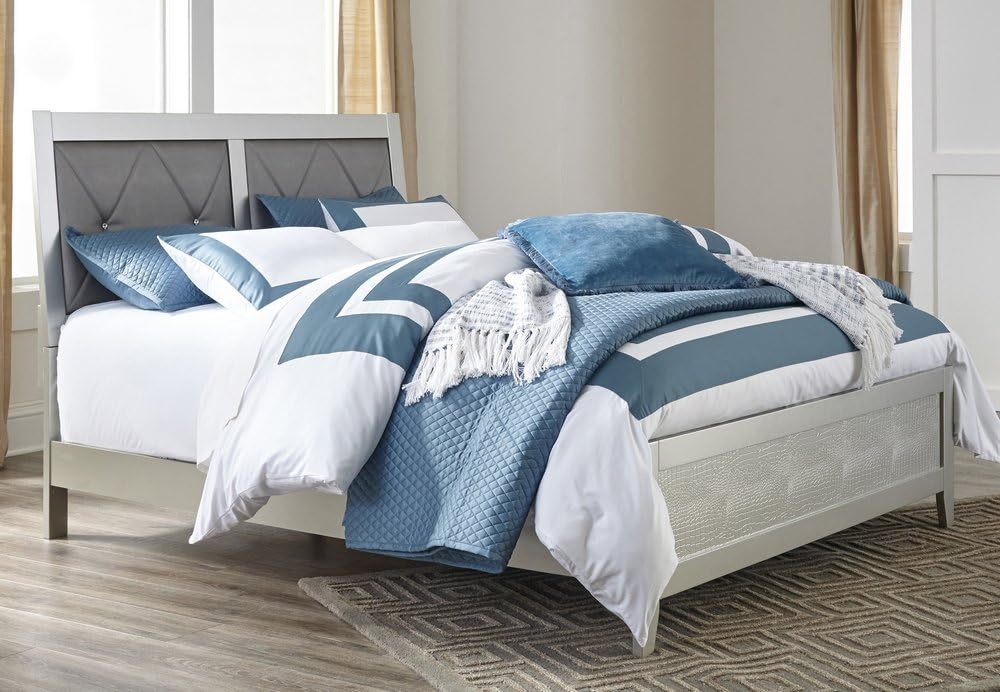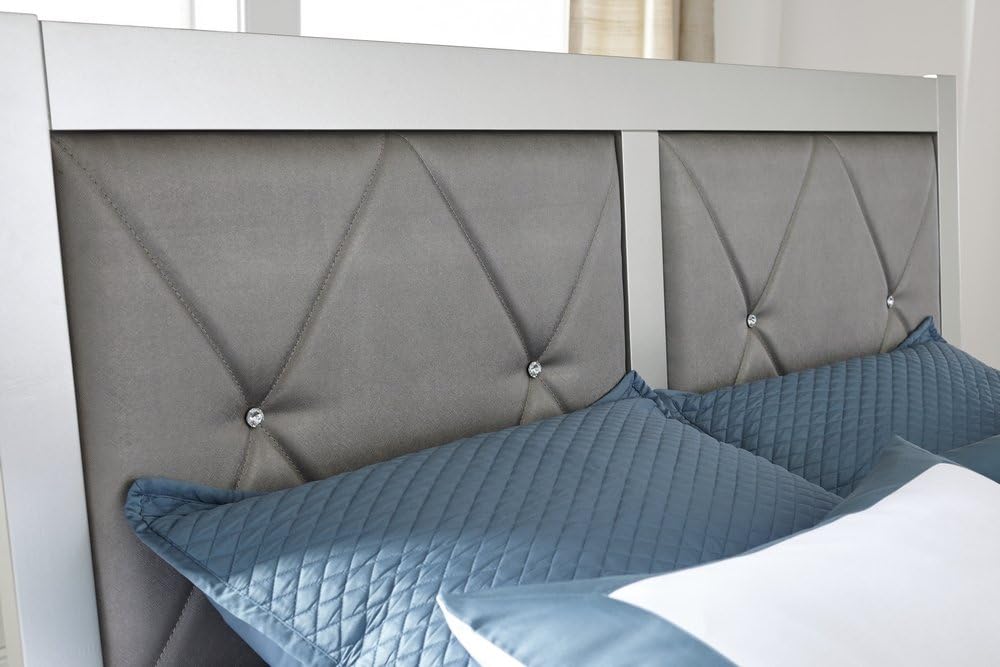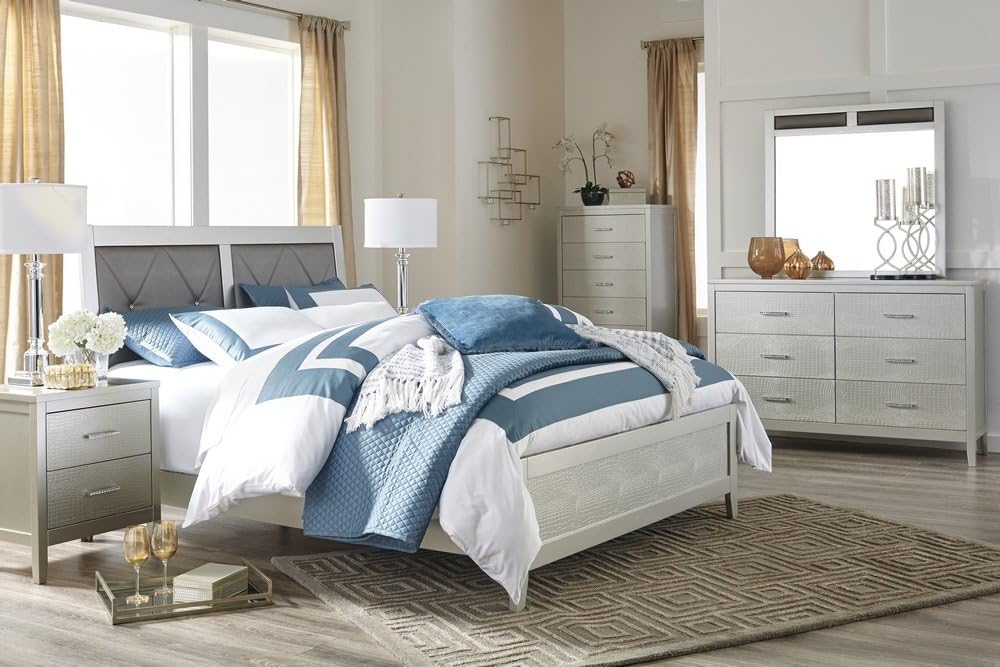
Ashley Olivet Collection B560-81-96 Queen Size Bed with Tufted Faux Leather Upholstered Headboard Panel with Faux Crystal Buttons Faux Shagreen Textured Footboard and Metallic Finish in Silver
Category: Amazon Home
Made with paint grade materials and hardwood solids finished with a metallic silver color. Embossed textural drawer fronts and footboard panel have a modern "Glam" look. Headboard panel features diamond tufted gray faux leather cover with crystal look buttons. Metal center guide drawers with paper wrapped boxes. Bar pulls with inset faux crystal arrangement. Mirror has decorative upholstered insert with gray faux leather cover. Twin and full panel bed is made with paint grade materials and hardwood solids finished with a metallic silver color. Footboard has embossed textural panel within a simple frame and tapered leg. Headboard panel features diamond tufted gray faux leather cover with crystal look buttons. Fully upholstered bed is offered in twin and full sizes and has box stitching and shallow tufting effect with crystal look buttons and delivers in one box.
Features: Queen UPH Panel HDBD/FTBD